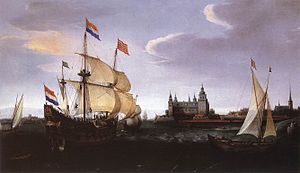
Hendrick Cornelius Vroom / Liv og levned
En hollandsk tremaster ankommer til  Kronborg Slot i Helsingør.
Hendrik Cornelisz Vroom var en hollandsk guldaldermaler, der grundlagde den hollandske stil indenfor marinemaleriet. I begyndelsen malede han i fugleperspektiv, som de tidligere hollandske marinemalere, men hans senere værker er malet med et lavere perspektiv og giver derfor et mere realistisk udtryk. Han skal ikke forveksels med hans søn og elev Cornelis Vroom.